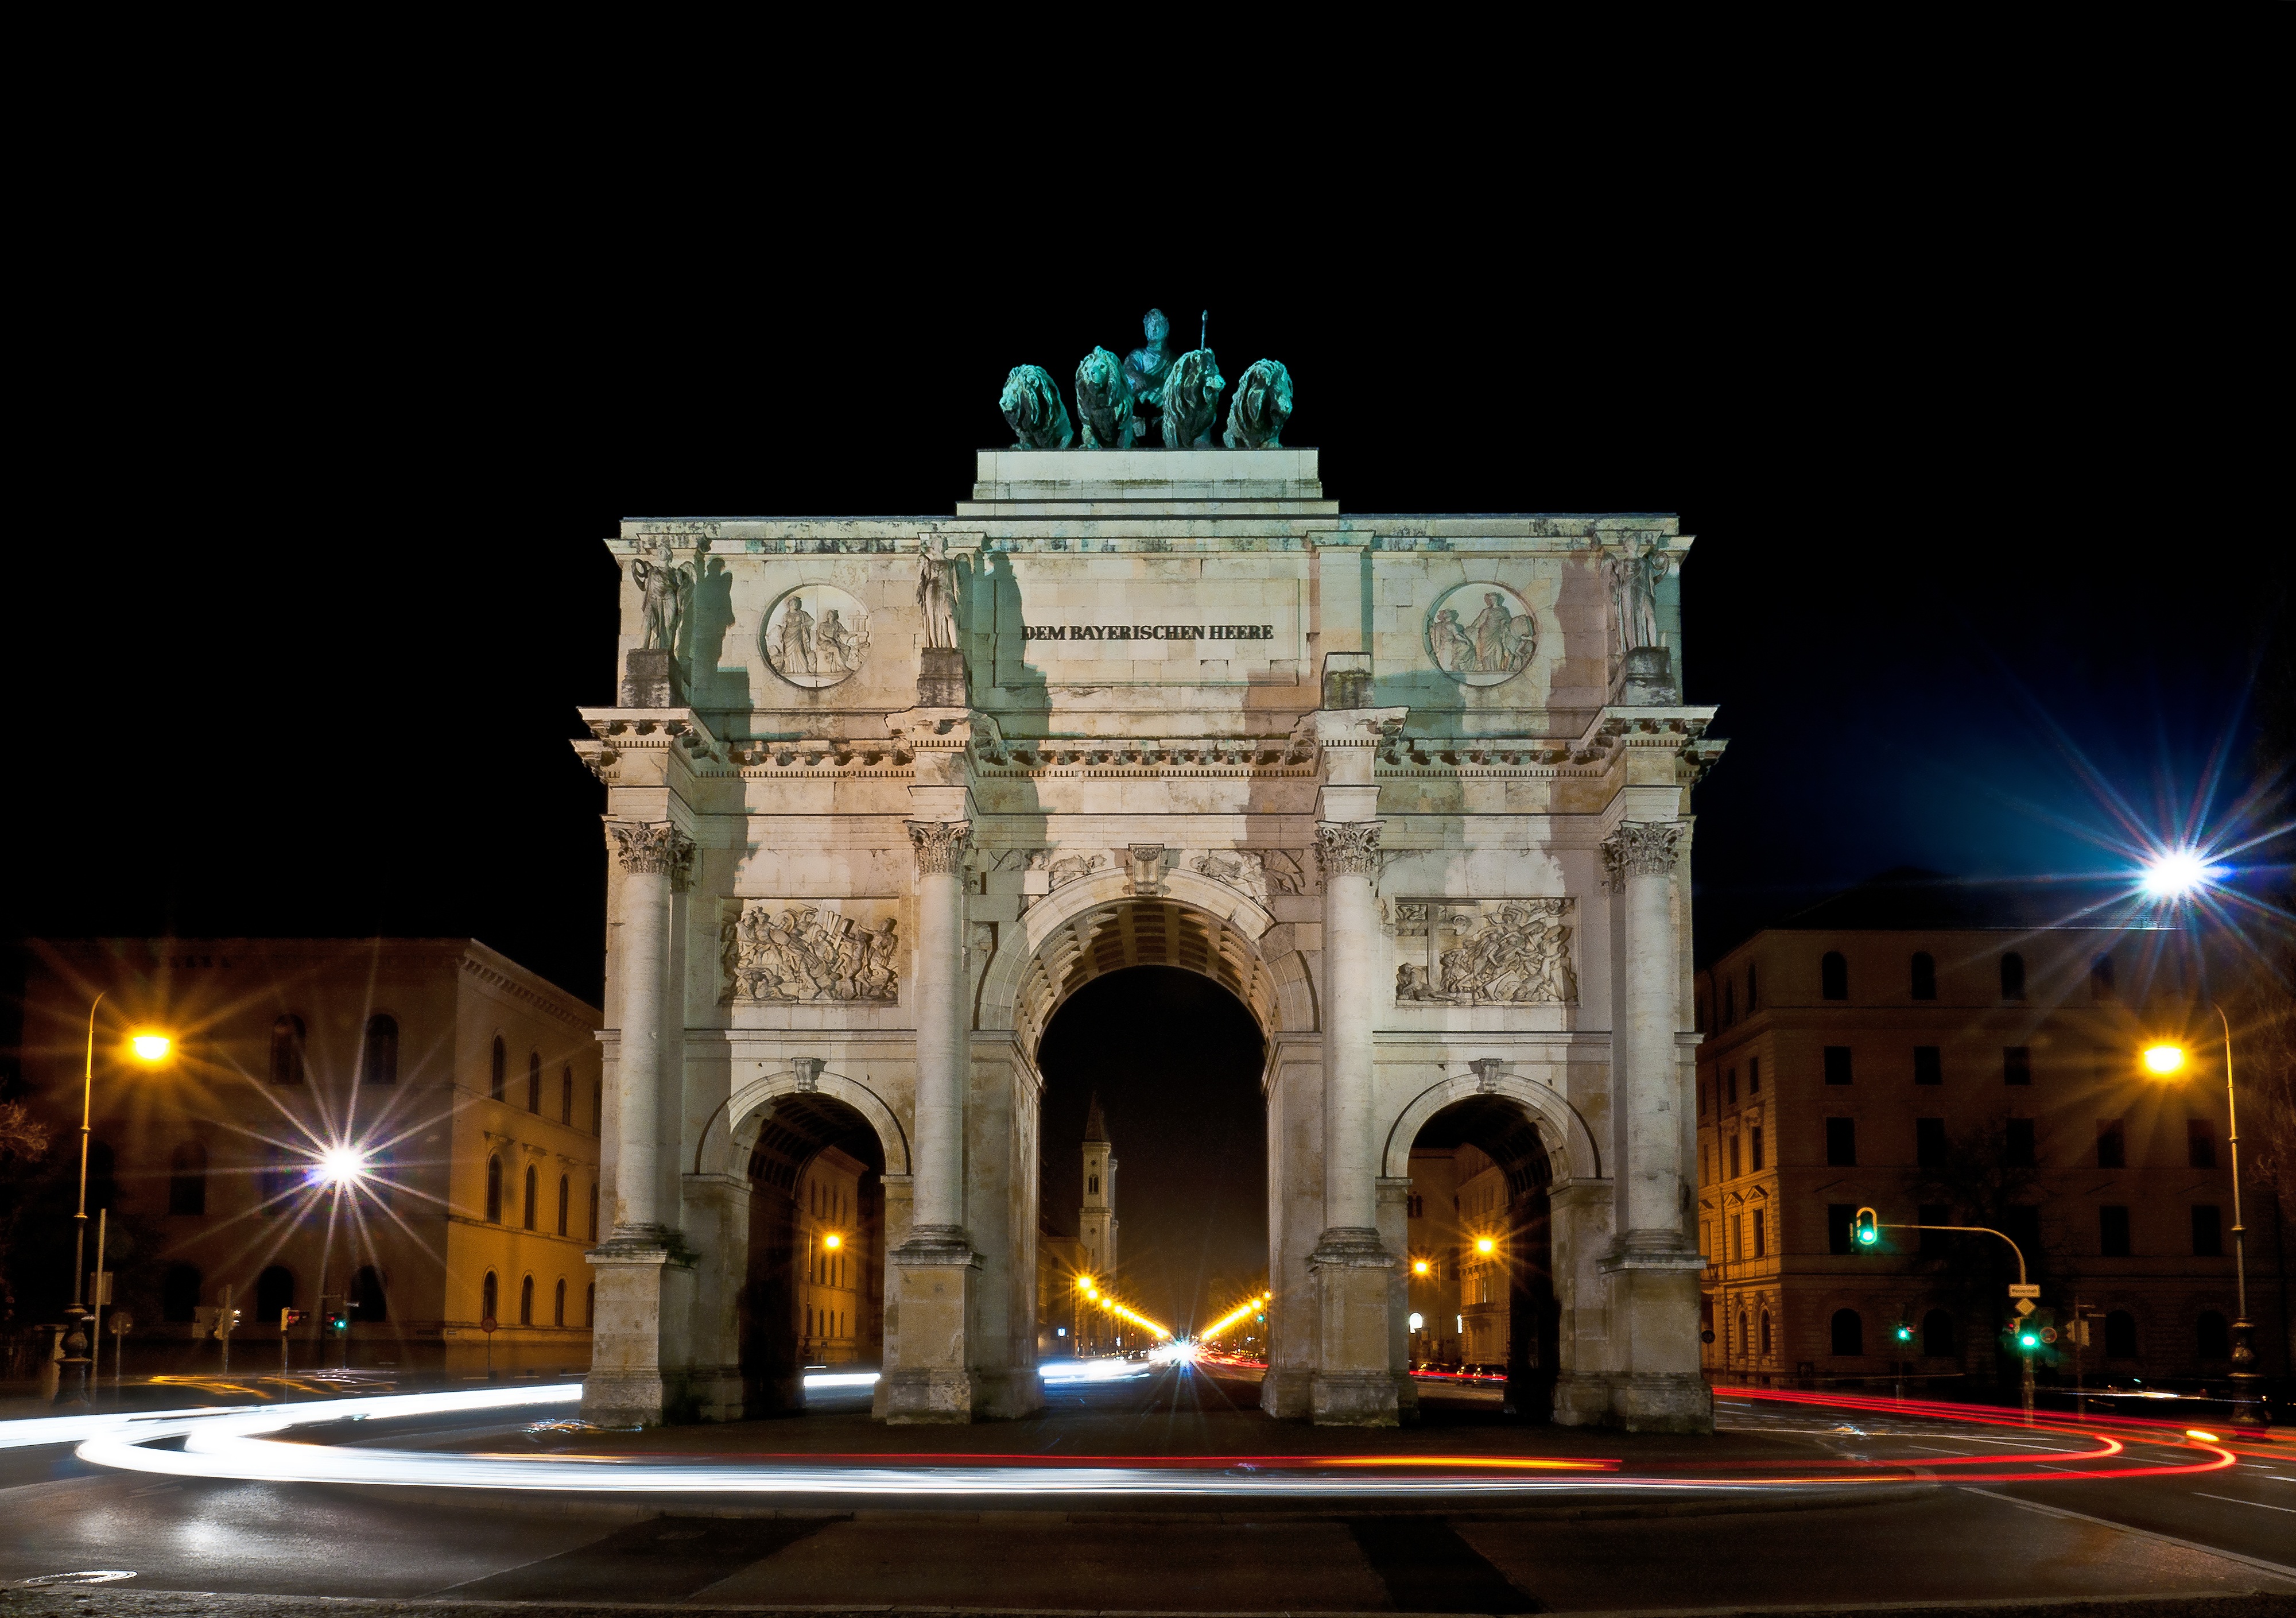
light, architecture, sky, road, traffic, night, city, asphalt, monument, cityscape, downtown, dark, arch, evening, red, drive, plaza, landmark, auto, darkness, speed, night sky, movement, lighting, light trail, long exposure, spotlight, illuminated, lights, germany, bavaria, basilica, pkw, munich, abendstimmung, vehicles, metropolis, taillights, night photograph, back light, tracer, lights track, brake lights, light traces, car headlights, human settlement, siegestor